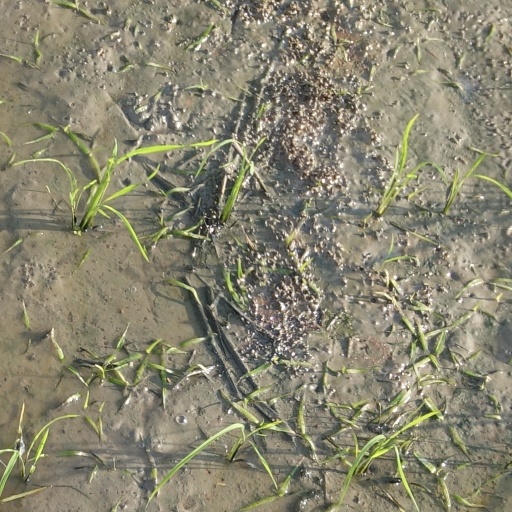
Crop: rice